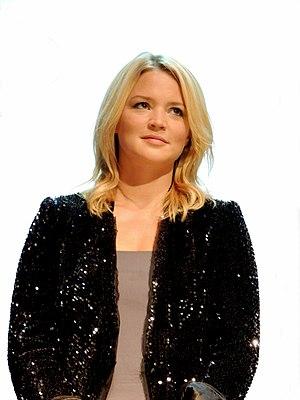
Virginie EFIRA en 2013
Cet article présente les personnages de la série télévisée française Kaamelott.